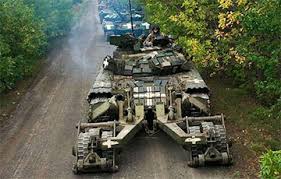
Label: BMP